History of Formula One

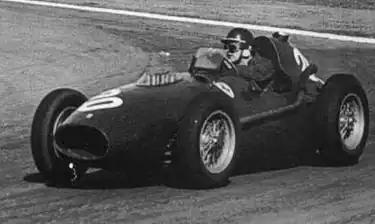
Mike Hawthorn in a Ferrari 246 F1 in the 1958 Argentine Grand Prix

Although the basic formula remained unchanged in 1958, races were shortened from around 500 km/300miles to 300 km/200 miles and cars had to use avgas instead of various fuel mixtures using methanol as the primary component. 1958 saw the introduction of an International Cup for F1 Manufacturers, with points allocated on an 8, 6, 4, 3, 2, 1 basis to the first six cars in the race (i.e. unlike in the Drivers' Championship, there was no point for fastest lap). Furthermore, points were only awarded to the highest placed car of each make, i.e. if a make finished 1st and 2nd they would receive only eight points and the 3rd placed car would receive 4 points. Indianapolis, which was included in the World Championship of Drivers (though no Formula One drivers competed), did not count towards the International Cup for F1 Manufacturers.